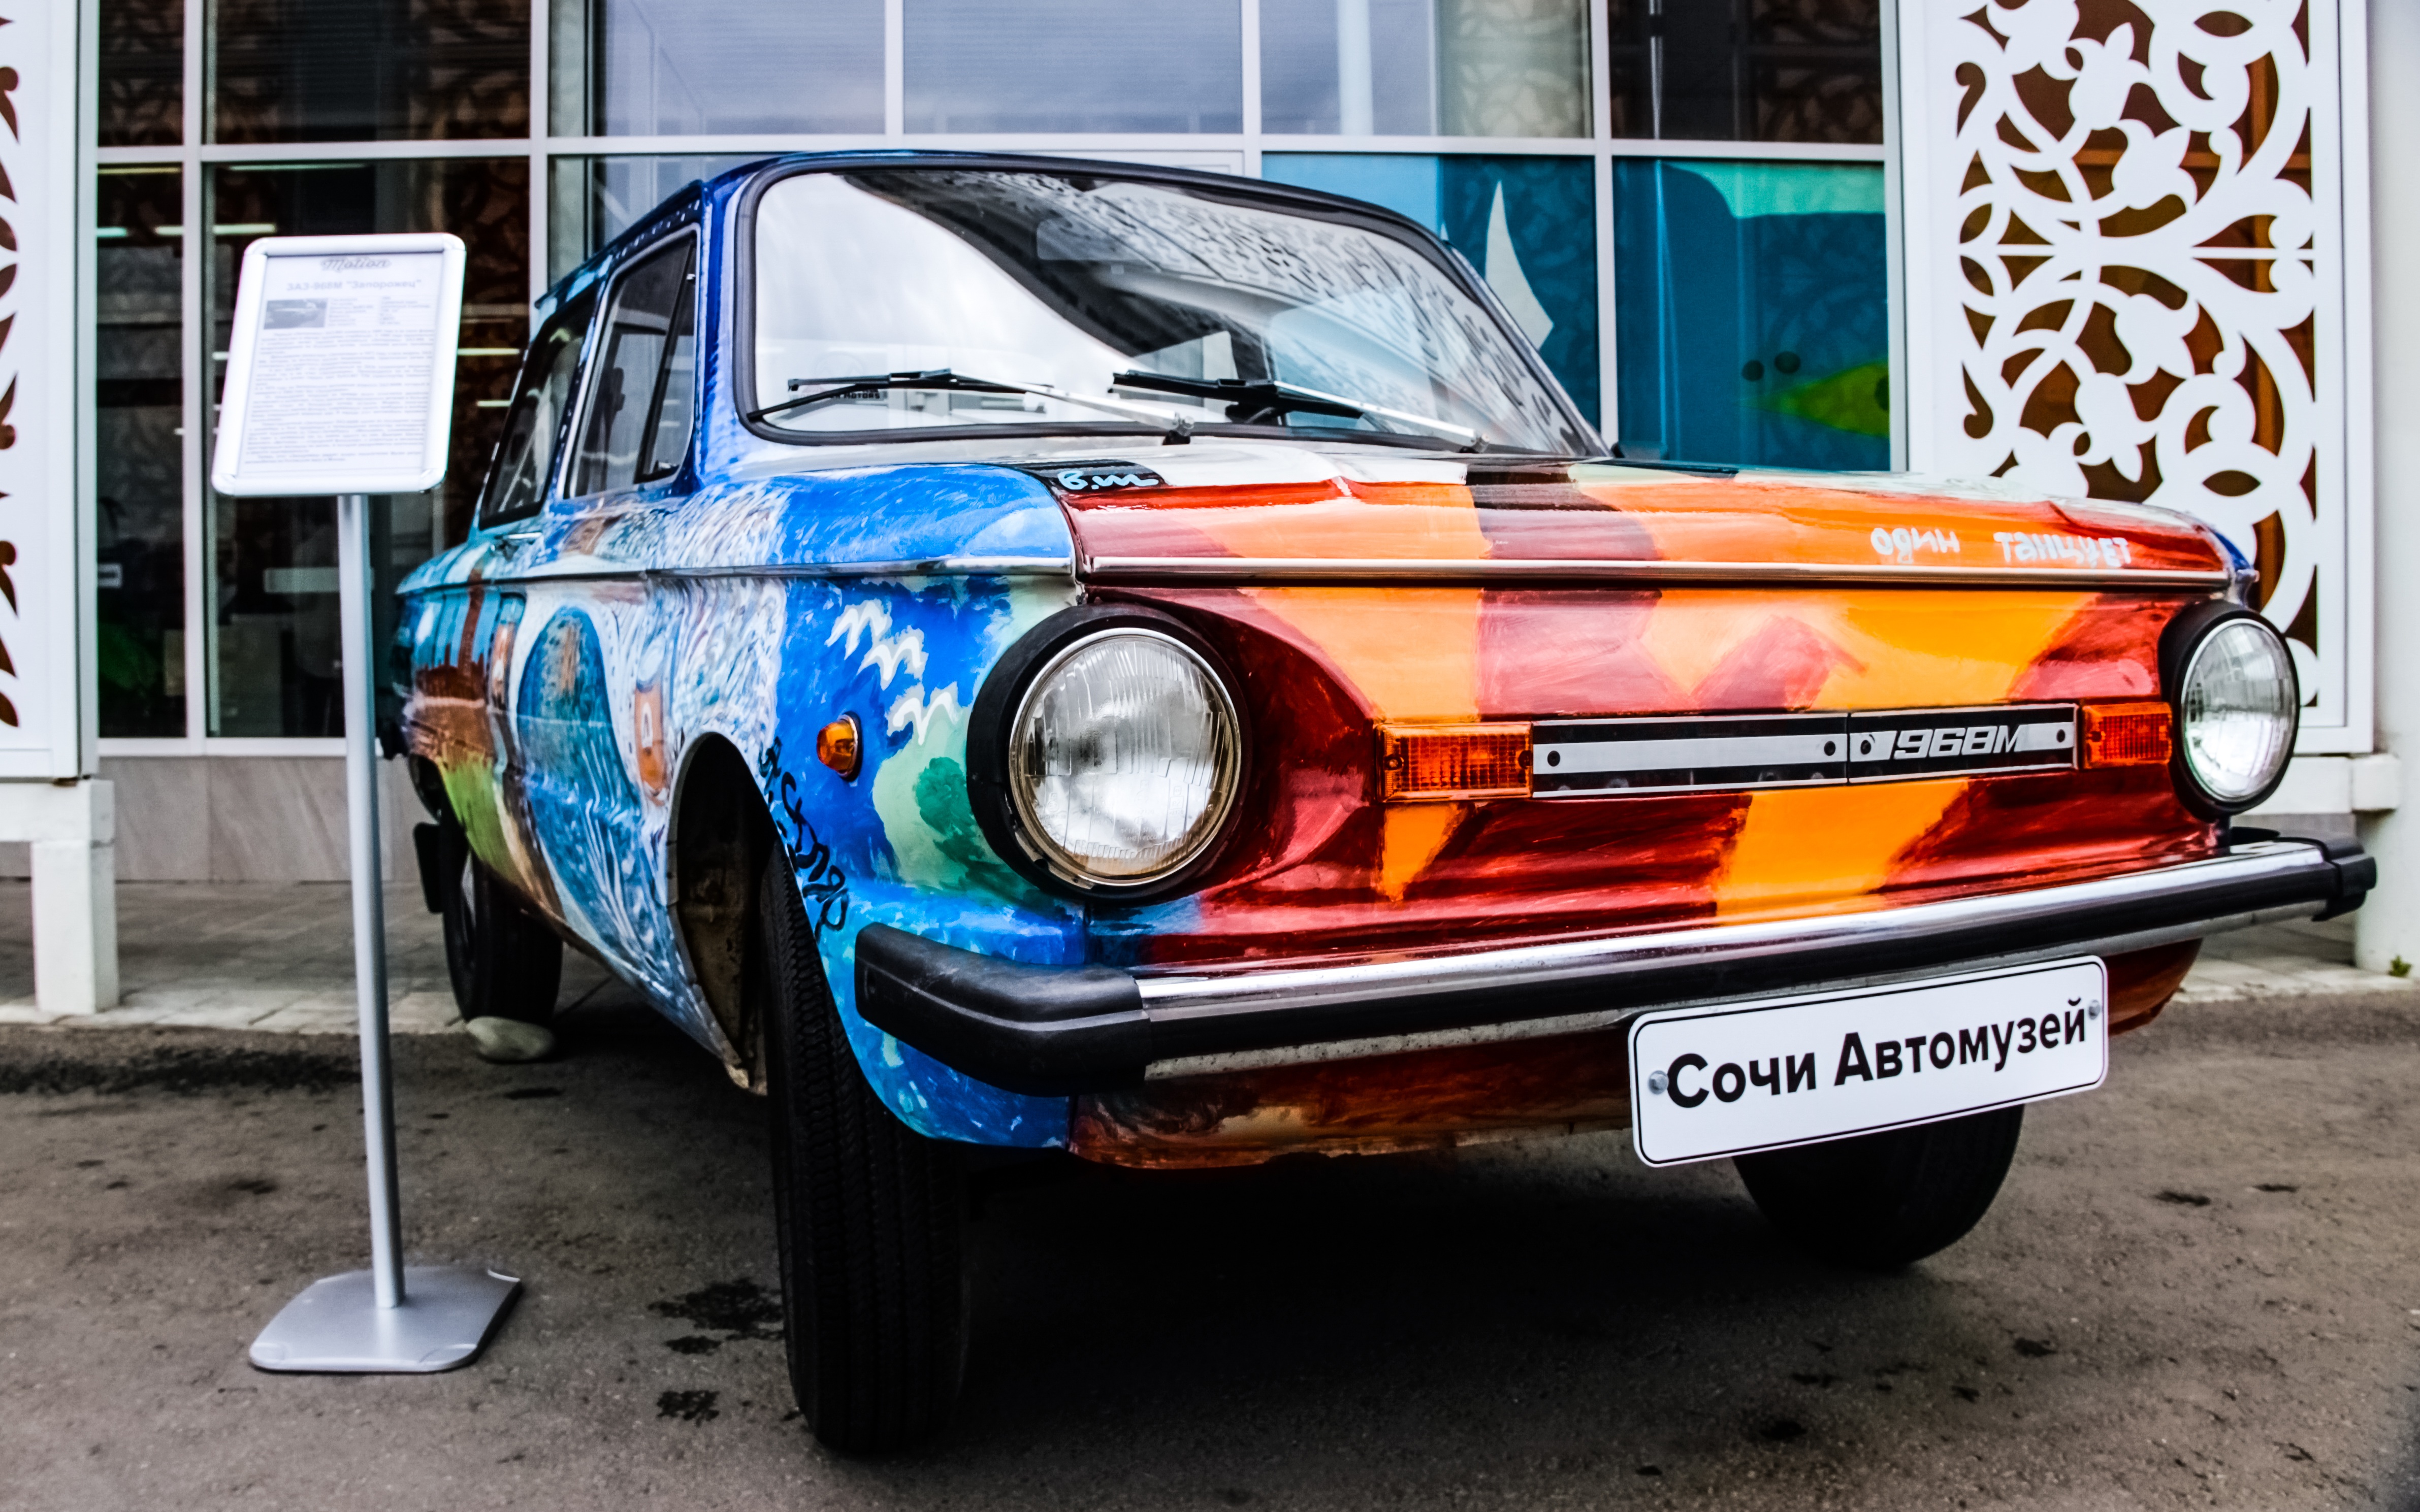
car, vehicle, racing, sedan, antique car, land vehicle, automobile make, compact car, family car, executive car, subcompact car, rallying